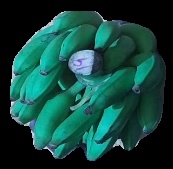
Variety: elakki-bale
Grade: grade3